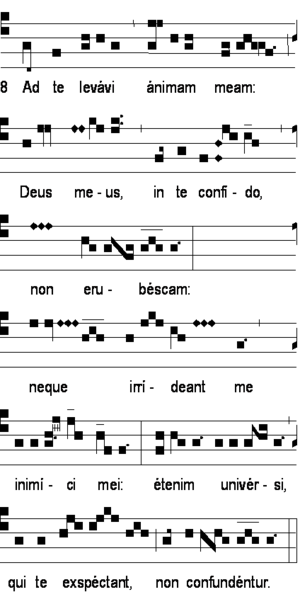
Le répertoire grégorien est un vaste répertoire de chants religieux, qui joue un rôle majeur dans l'histoire du christianisme en Occident. Il constitue encore aujourd'hui le répertoire officiel de l'Église catholique romaine, mais sa pratique effective dans un contexte liturgique s'est réduite au cours des derniers siècles.
Dans le cadre théorique de l'octoéchos, le huitième mode du chant grégorien est caractérisé par une finale en Sol, qui sert également de teneur et autour de laquelle la mélodie peut faire des développements, et une teneur psalmodique à la quarte, sur le Do.